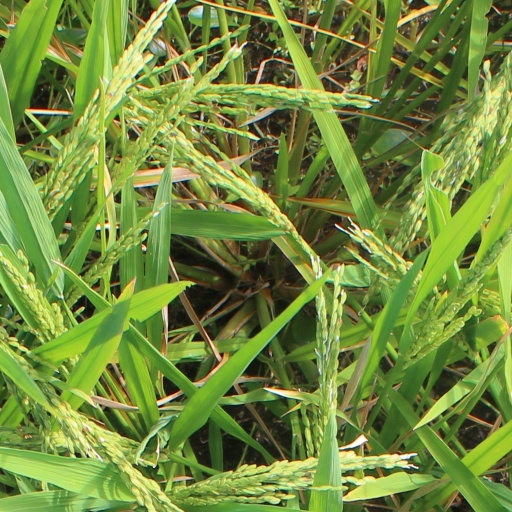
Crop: rice